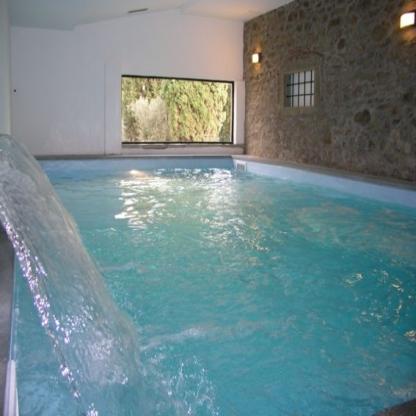
Scene: Indoor